Postage stamps and postal history of Germany

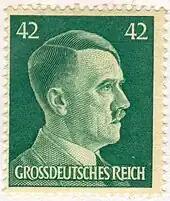

In Nazi Germany, the "Reichspost" continued to function as a monopoly of the government under the auspices of the Reichspostministerium, and Nazi propaganda took hold and influenced stamp design and policy. The Hitler head stamp became the stamp for common usage, and a large number of semipostal stamps were issued. In the last year before the end of the war the stamp inscription "Deutsches Reich" was changed to "Grossdeutsches Reich" (Greater German Empire). Field post stamps were issued for the military forces starting in 1942. The world's first postal code system was introduced on July 25, 1941, with a two-digit number system. This system was initially used for the packet service and later applied to all mail deliveries.